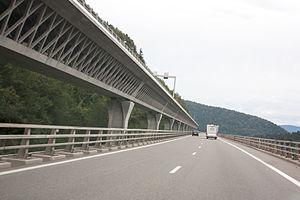
Le viaduc de Sylans est un viaduc routier situé à Charix dans le département de l'Ain en France, sur un versant montagneux qui surplombe du lac de Sylans. Il permet à l'autoroute A40 de relier Mâcon à Annemasse puis Saint-Gervais.